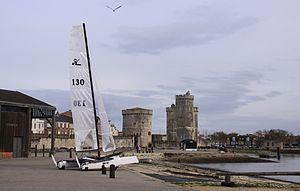
L' esplanade Saint-Jean d' Acre avec au premier plan l' ancienne cale de construction navale (dorénavent utilisée par les écoles de voile) et un catamaran de sport ""Wild Cat"" de la classe F 18. La Rochelle, Charente Maritime, France."